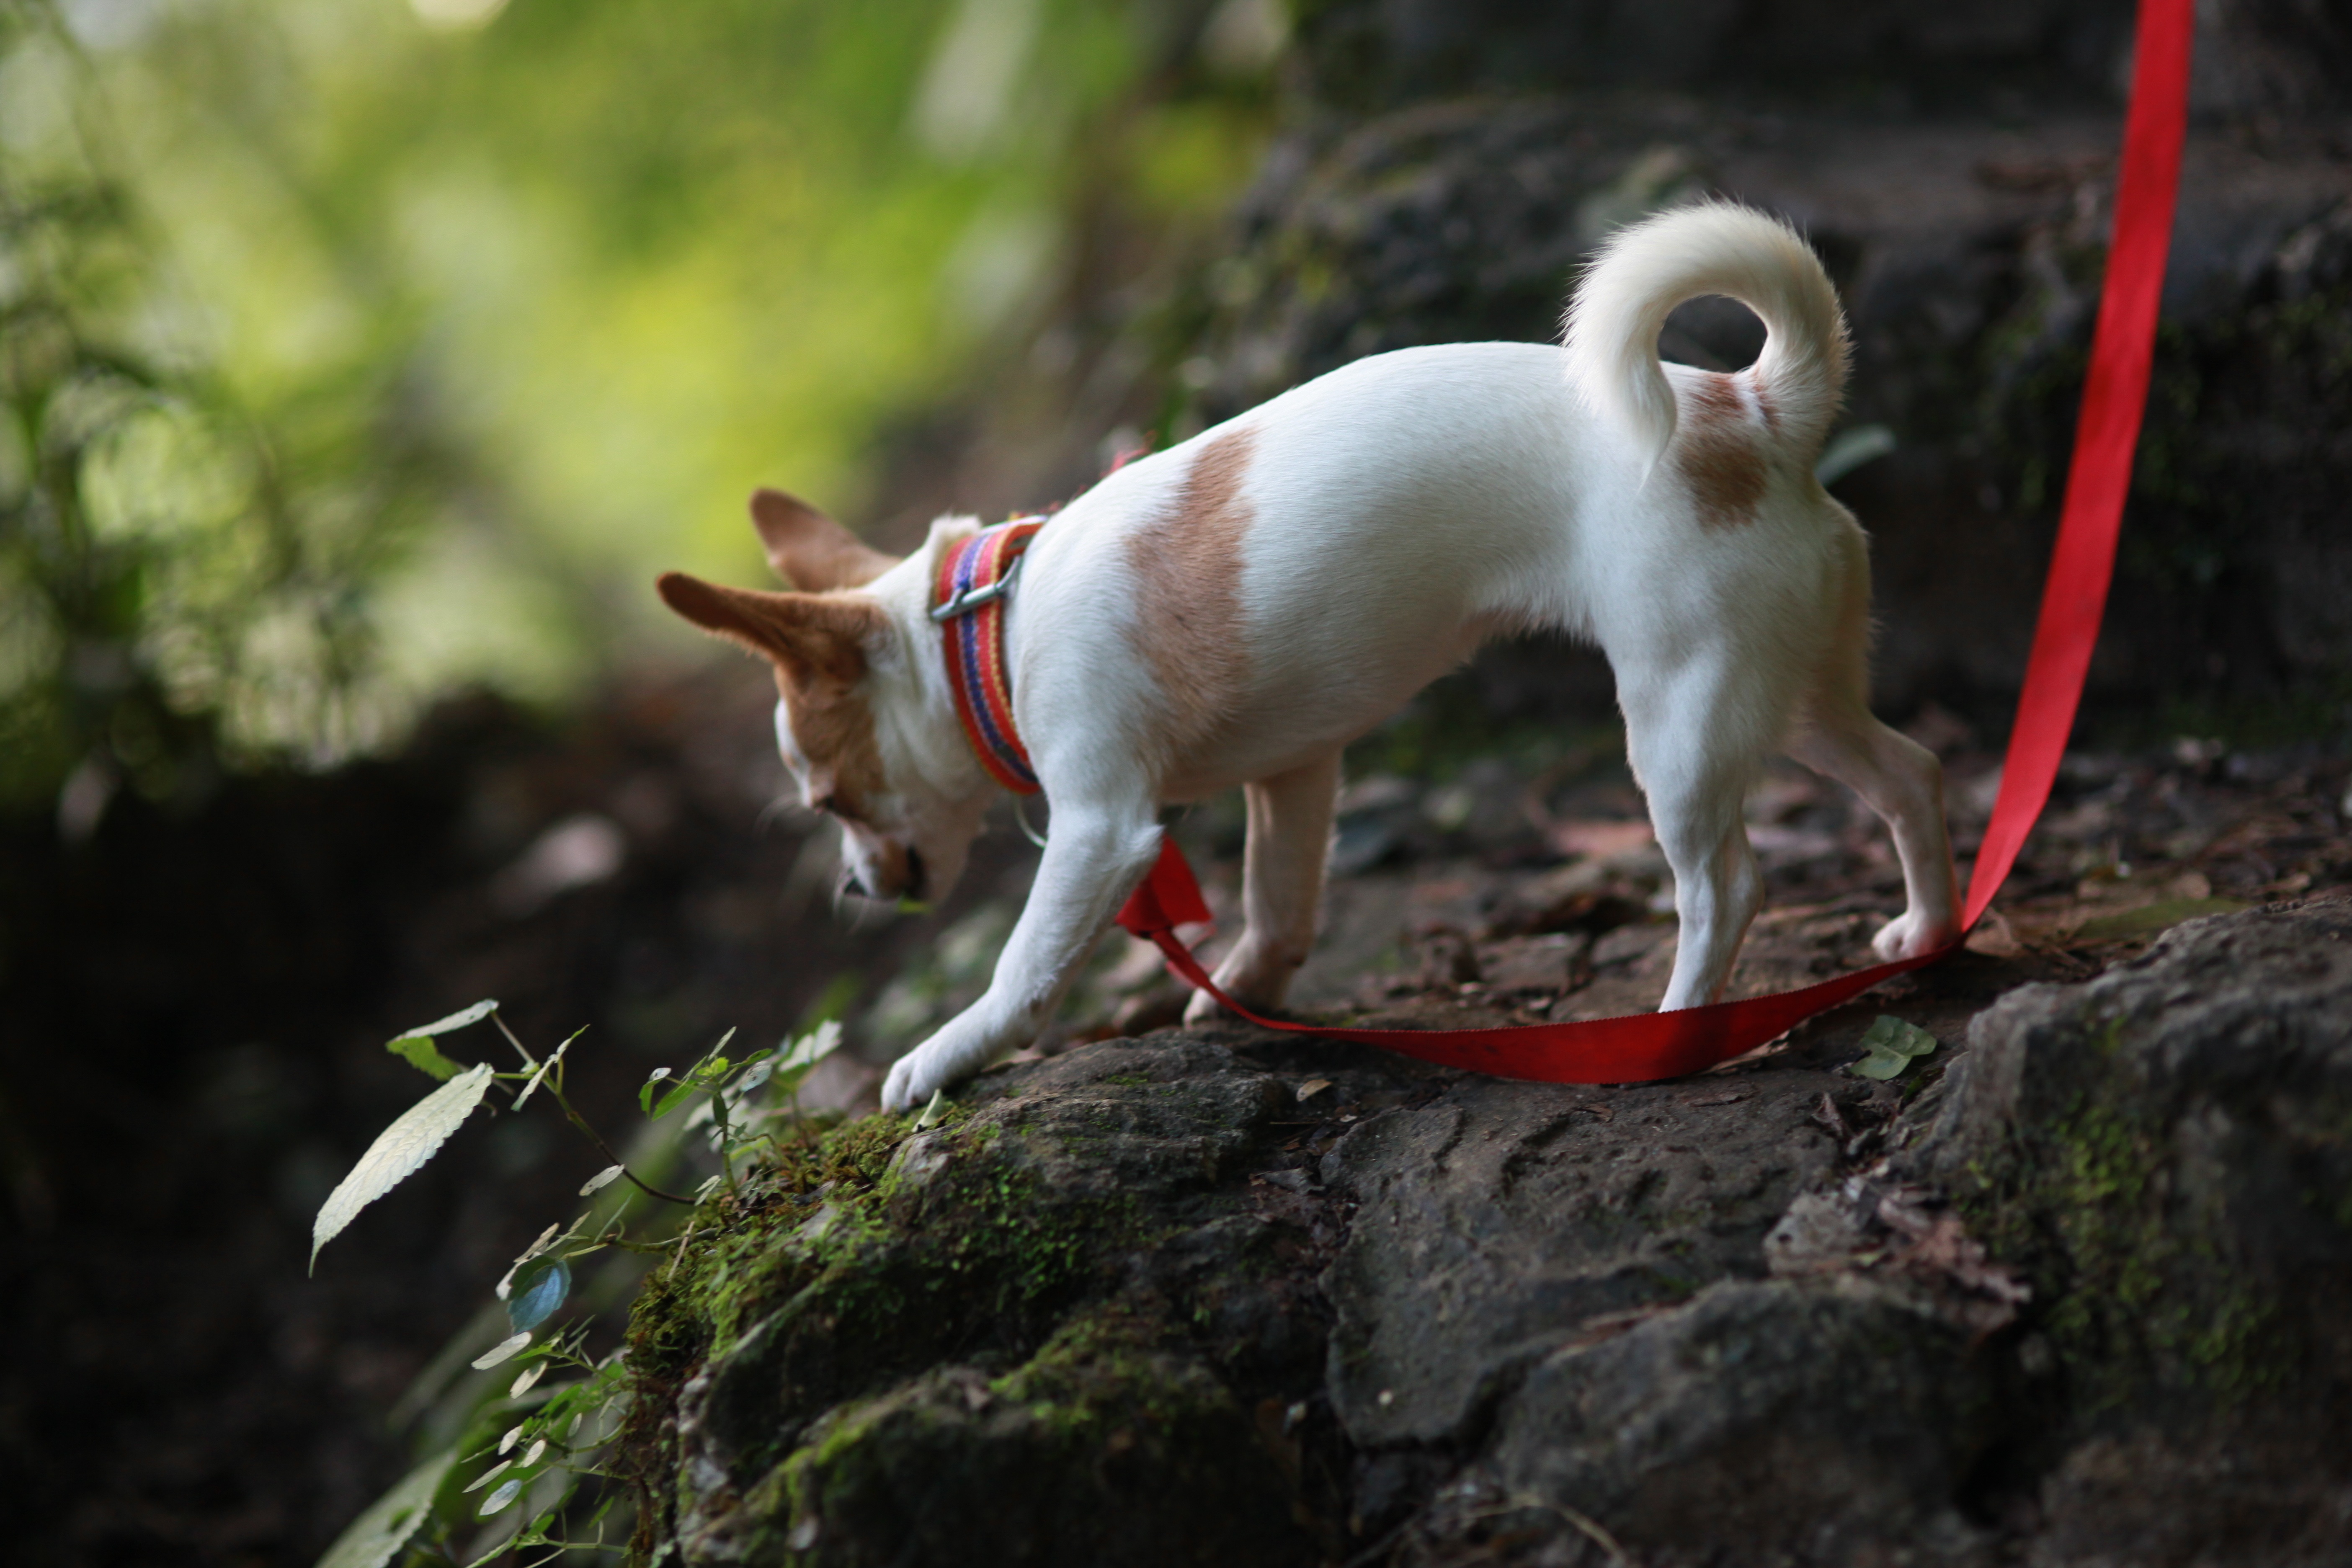
dog, mammal, vertebrate, chihuahua, burt's bees, dog like mammal